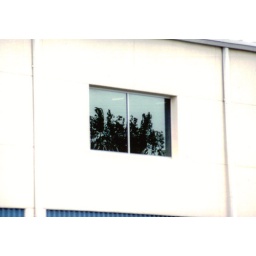
Here is a photo I took of the reflection of some trees in an office building.